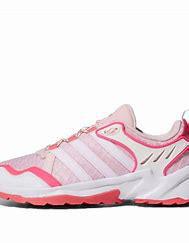
Brand: adidas
Model: neo Adidas NEO 20 20 FX